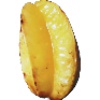
Label: Carambula 1